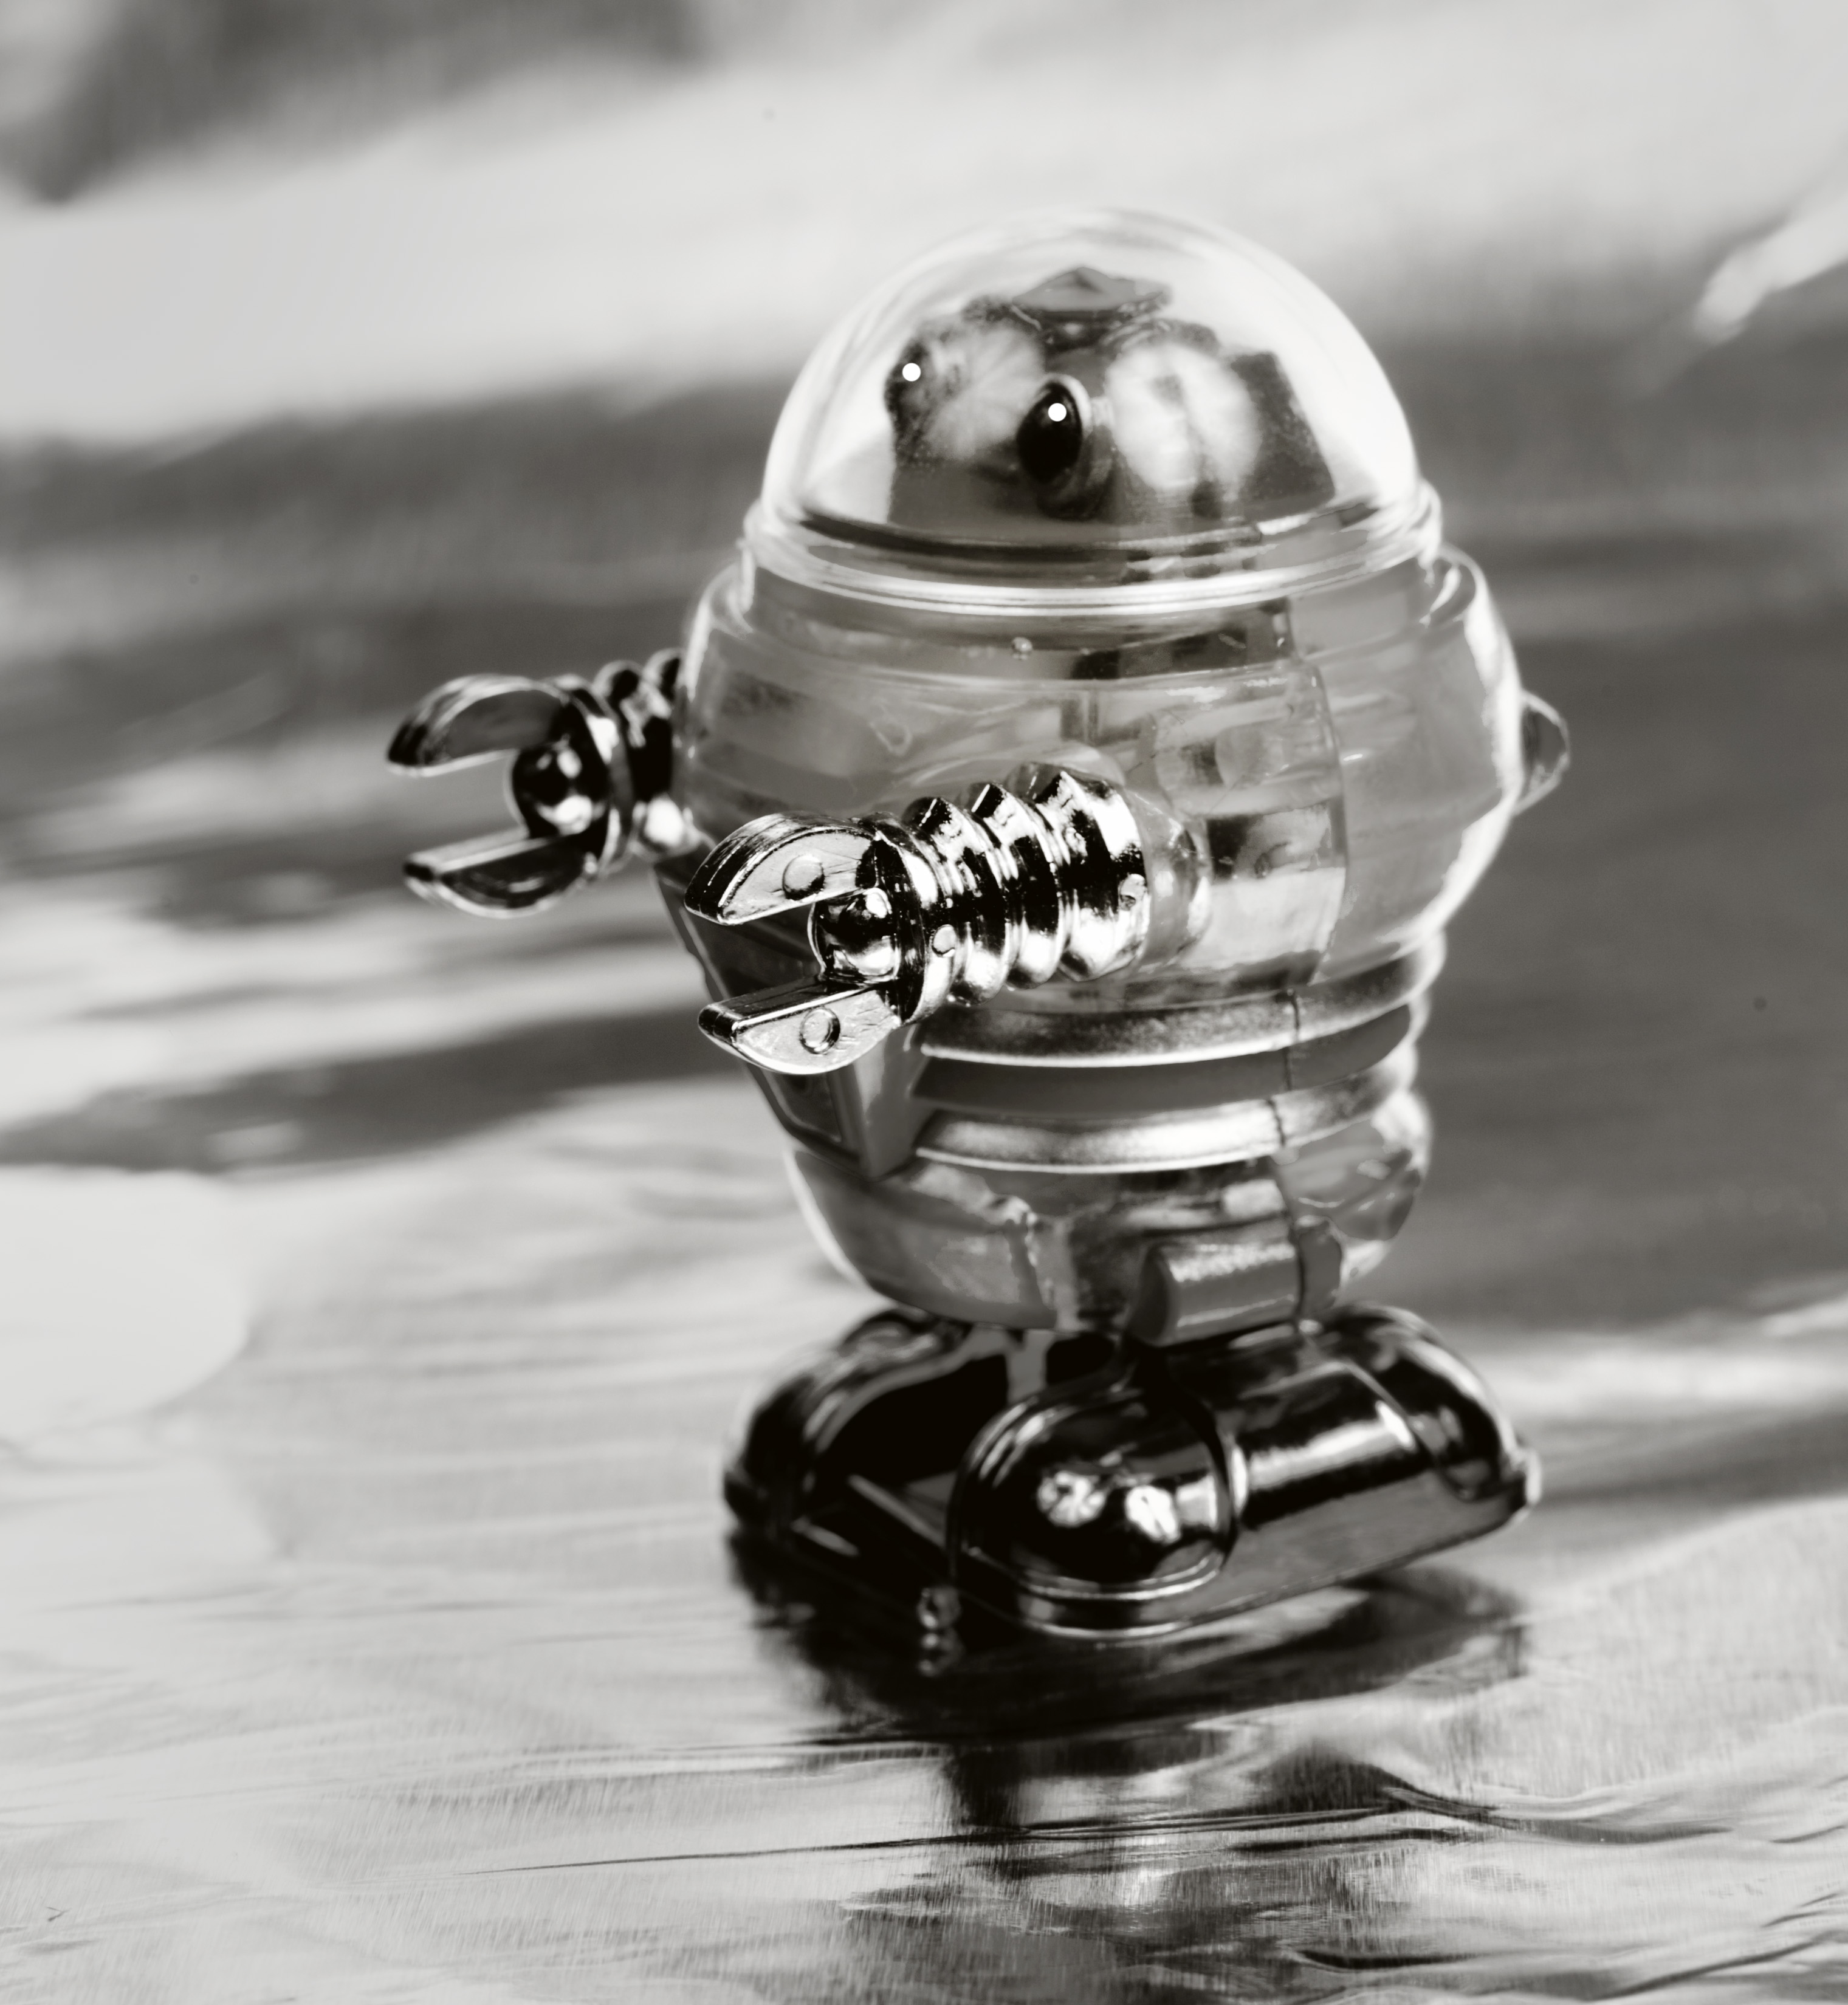
black and white, white, glass, monochrome, california, silver, mechanical, claws, robot, adorable, 365, sacramento, monochrome photography